Antártica Chilena Province

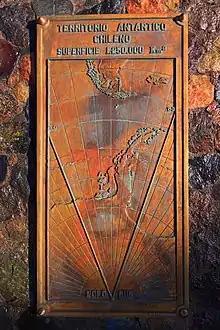
Antarctica claim by Chile, as seen on a monument in Punta Arenas

The South American portion of the territory is internationally recognized as part of Chile. However, the Commune of Antártica, which encompasses most of the area of the province, is disputed. It forms the Chilean claim to Antarctica, stretching south of the 60th parallel to the South Pole. This region of Antarctica claimed by Chile overlaps with land claims by Argentina and the United Kingdom.